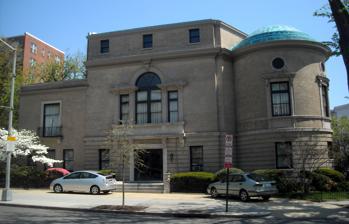
Building: Congressional Club
Country: United States of America
Year built: 1914
Historic Washington, D.C. club Congressional Club Type Social club Tax ID no. 53-0050970 Website www .thecongressionalclub .com Congressional Club U.S. National Register of Historic Places U.S. Historic district Contributing property Congressional Club in 2009 Location 2001 New Hampshire Avenue NW Washington, D.C. United States Coordinates 38°55′10″N 77°2′8″W / 38.91944°N 77.03556°W / 38.91944; -77.03556 Built 1914 Architect George Oakley Totten Jr. Architectural style neoclassical Part of Sixteenth Street Historic District ( ID78003060 ) NRHP reference No. 11000717 Significant dates Added to NRHP October 6, 2011 Designated CP August 25, 1978 The Congressional Club (founded in 1908) is an historic clubhouse located at 2001 New Hampshire Avenue NW, Washington, D.C. , in the U Street Corridor . The organization it hosts, which is the official club of congressional spouses, was created in May 1908 with the Sixtieth Congress passage of HR22029. The Congressional Club is the only club in the world to be incorporated by an act of Congress . Since 1912, the club has hosted a luncheon honoring the First Lady of the United States. It is the largest annual event sponsored by the Club. House Built in 1917, the neoclassical clubhouse is designated a contributing property to the Sixteenth Street Historic District , an historic district listed on the National Register of Historic Places in 1978.  The building was individually listed on the Register in 2011. Designed by George Oakley Totten Jr. , the building is a clubhouse for congressional spouses.  As part of her effort to enhance the area of 16th Street near her stone mansion, nicknamed Henderson's Castle, Mary Foote Henderson played a large role in the design and location of the building. Cookbook The major fundraiser of the club is the Congressional Club Cookbook, or C 3 . It contains recipes from the members, for example Bess Truman 's Ozark pudding . See also National Register of Historic Places listings in Washington, D.C. References